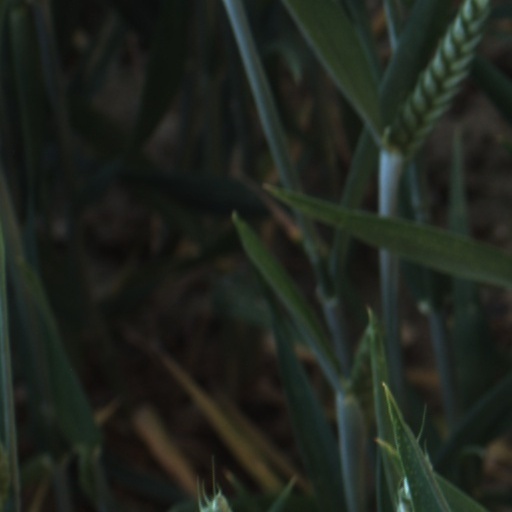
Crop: wheat